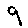
Label: 9